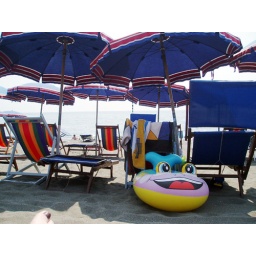
We actually spent more time at the beach close to Pisa than we did by the tower